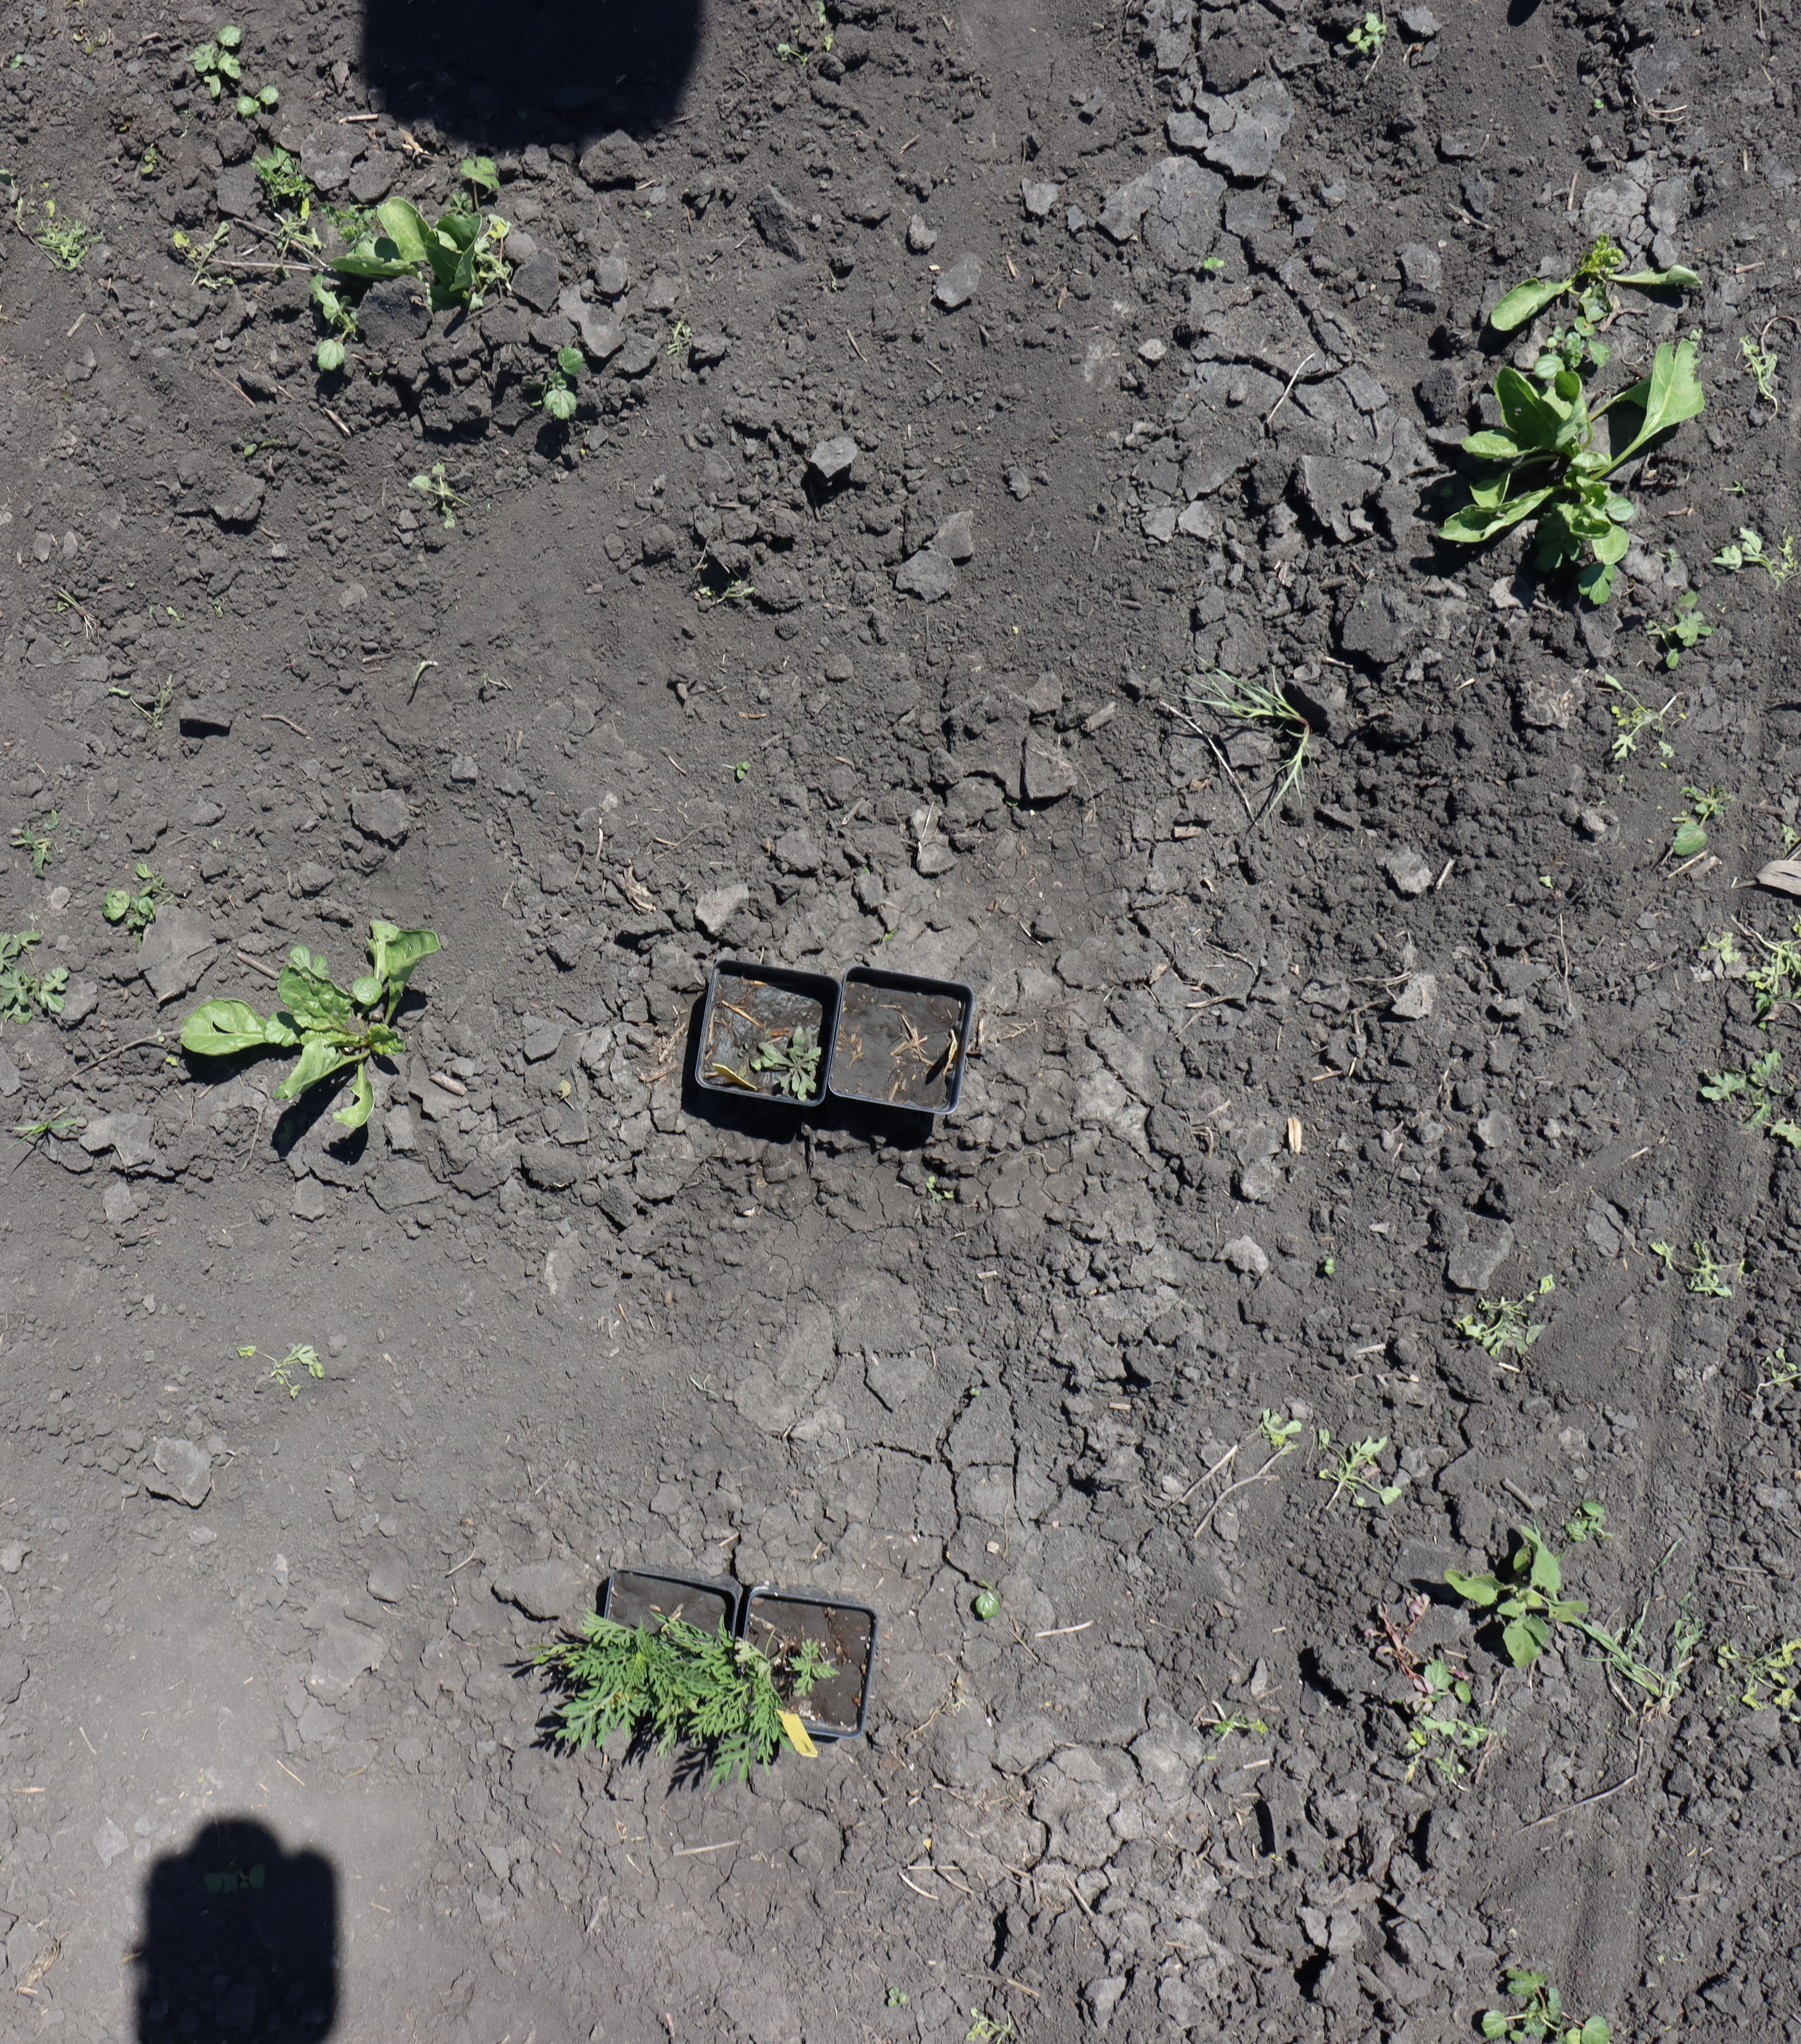
Crop: Sugar beet
Objects: Ragweed, Sugar beet, Horseweed, Sugar beet, Sugar beet, Sugar beet